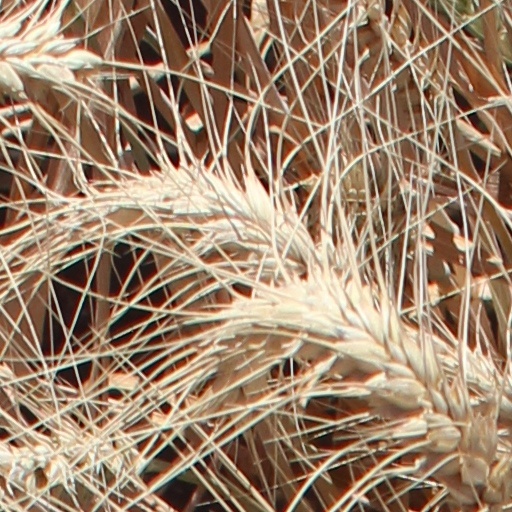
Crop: wheat